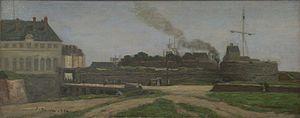
Le Havre est une commune française du Nord-Ouest de la France située dans le département de la Seine-Maritime en région Normandie, située sur la rive droite de l'estuaire de la Seine. Son port est le deuxième de France après celui de Marseille pour le trafic total et le premier port français pour les conteneurs.